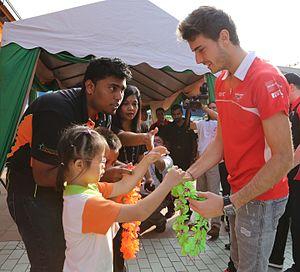
Le pilote automobile français Jules Bianchi lors d'un évènement promotionnel à Taarana en Malaisie.
Jules Bianchi, né le 3 août 1989 à Nice et mort le 17 juillet 2015 dans la même ville, est un pilote automobile français. Issu d'une célèbre famille du sport automobile, il est le petit-fils de Mauro Bianchi et le petit-neveu de Lucien Bianchi. Il participe à 34 Grands Prix de Formule 1 entre 2013 et 2014.